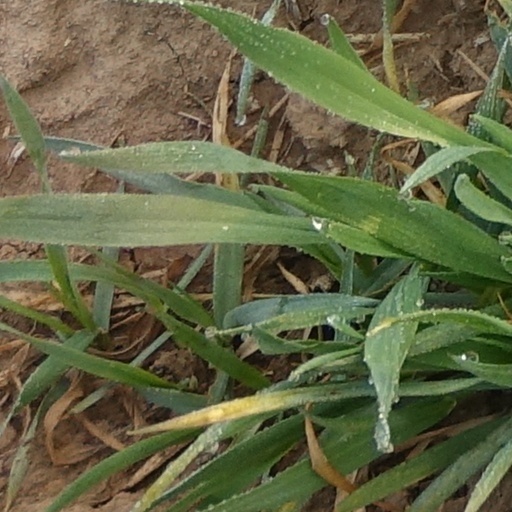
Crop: wheat